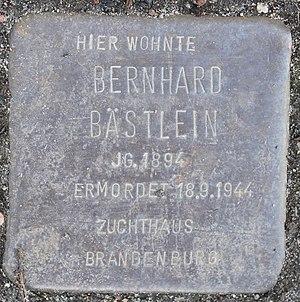
Bernhard Bästlein était membre du Parti communiste d'Allemagne, député du Reichstag et résistant contre le national socialisme.